Adhyayam Onnu Muthal

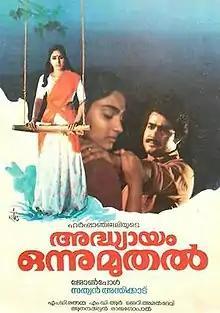
Poster

Adhyayam Onnu Muthal is a 1985 Malayalam-language drama film, written by John Paul, directed by Sathyan Anthikad and starring Madhavi, Mohanlal, Soman, Balan K. Nair, Kaviyoor Ponnamma, Venu Nagavalli and Bahadur.